Guildford Grammar School Chapel

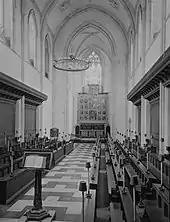
The chapel

The Chapel of St. Mary and St. George was built during the headmastership of Canon Percy Umphreyville Henn, who sought funds for its construction immediately after his appointment in 1909.